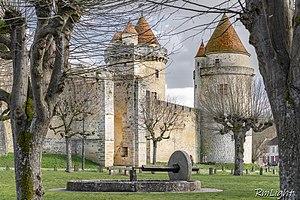
Château de Blandy Les Tours
Le château de Blandy-les-Tours est un château fort médiéval situé dans la commune de Blandy-les-Tours dans le département de Seine-et-Marne, à 70 km de Paris, et non loin du château de Vaux-le-Vicomte. Cet édifice fut construit entre le XIIIᵉ et la seconde moitié du XIVᵉ siècle.